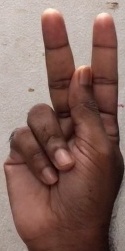
ASL sign: K